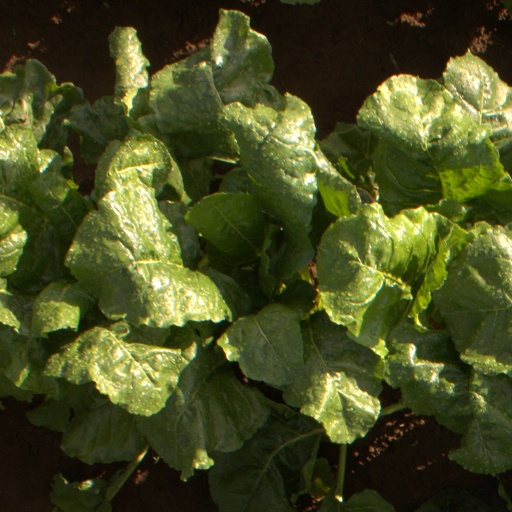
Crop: sugar beet